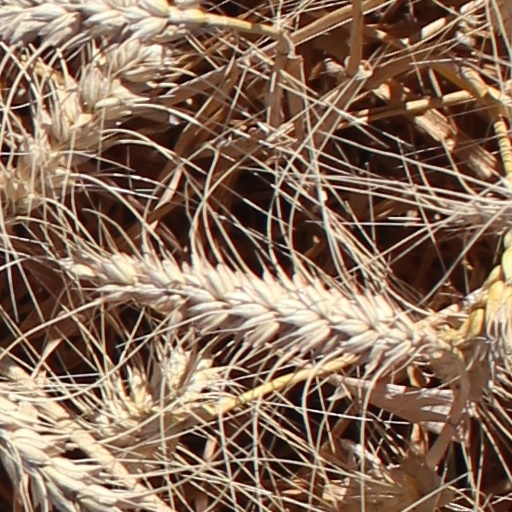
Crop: wheat